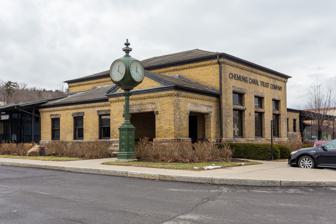
Building: Ithaca station (Lehigh Valley Railroad)
Country: United States of America
Year built: 1898
United States historic place Lehigh Valley Railroad Station U.S. National Register of Historic Places Show map of New York Show map of the United States Location W. Buffalo St. and Taughannock Blvd., Ithaca, New York , U.S. Coordinates 42°26′29.1″N 76°30′46.9″W / 42.441417°N 76.513028°W / 42.441417; -76.513028 Area 2 acres (0.81 ha) Built 1898 Architect A. B. Wood Architectural style Classical Revival, Romanesque NRHP reference No. 74001311 Added to NRHP December 31, 1974 Lehigh Valley Railroad Station is a historic railway station located at 806 West Buffalo Street, Ithaca in Tompkins County, New York . The Passenger Station and Freight Station were designed by local architect A. B. Wood and built in 1898 by the Lehigh Valley Railroad . The Passenger Station is a Classical Revival structure with a Romanesque feeling. It is a massive square building with extensions and sheltering roofs for baggage operations. At one corner is the entrance marquee and a four sided street clock mounted in a Corinthian column. The main waiting room section has a hipped roof and features a pedimented porte cochere . The Freight Station is a long, gray painted frame building with a two-story clapboarded section and a long freight storage part. Lehigh Valley passenger trains making stops there included the Black Diamond , Maple Leaf and Star. It was used as a passenger station until February 4, 1961. In 1966, local resident Joseph O. Ciaschi, an early local leader in the historic preservation movement, converted the abandoned building into a restaurant. Known as The Station, the restaurant operated until September, 2005, when it was closed and the building was converted for use as a branch office of the Chemung Canal Trust Company : an Elmira -based bank. With train, 2024 The building was listed on the National Register of Historic Places in 1974. References